Redcliffe, Queensland

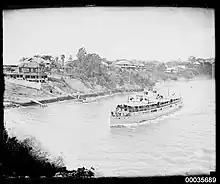
"Koopa" on the Brisbane River

Redcliffe became a pastoral district in the 1860s and in the 1880s boomed as a seaside resort town. In 1878, a suburban subdivision called Portwood Estate (around the present day Portwood Street, Sheehan Street, and Sylvin Street) was offered for sale, with the lots described as "large, elevated, picturesque, salubrious, with rare perspective" in Humpy Bong which was to be "the fashionable watering place of the future!". The estate map shows the Redcliffe railway line terminating at a railway station just to the north-east of the estate (in the area of present-day Macnaughton Street). However, the Redcliffe Peninsula railway line was not opened until October 2016 (138 years later) and the terminus was located in neighbouring Kippa-Ring.